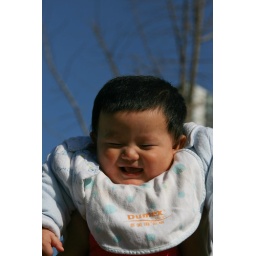
Smile in blue sky